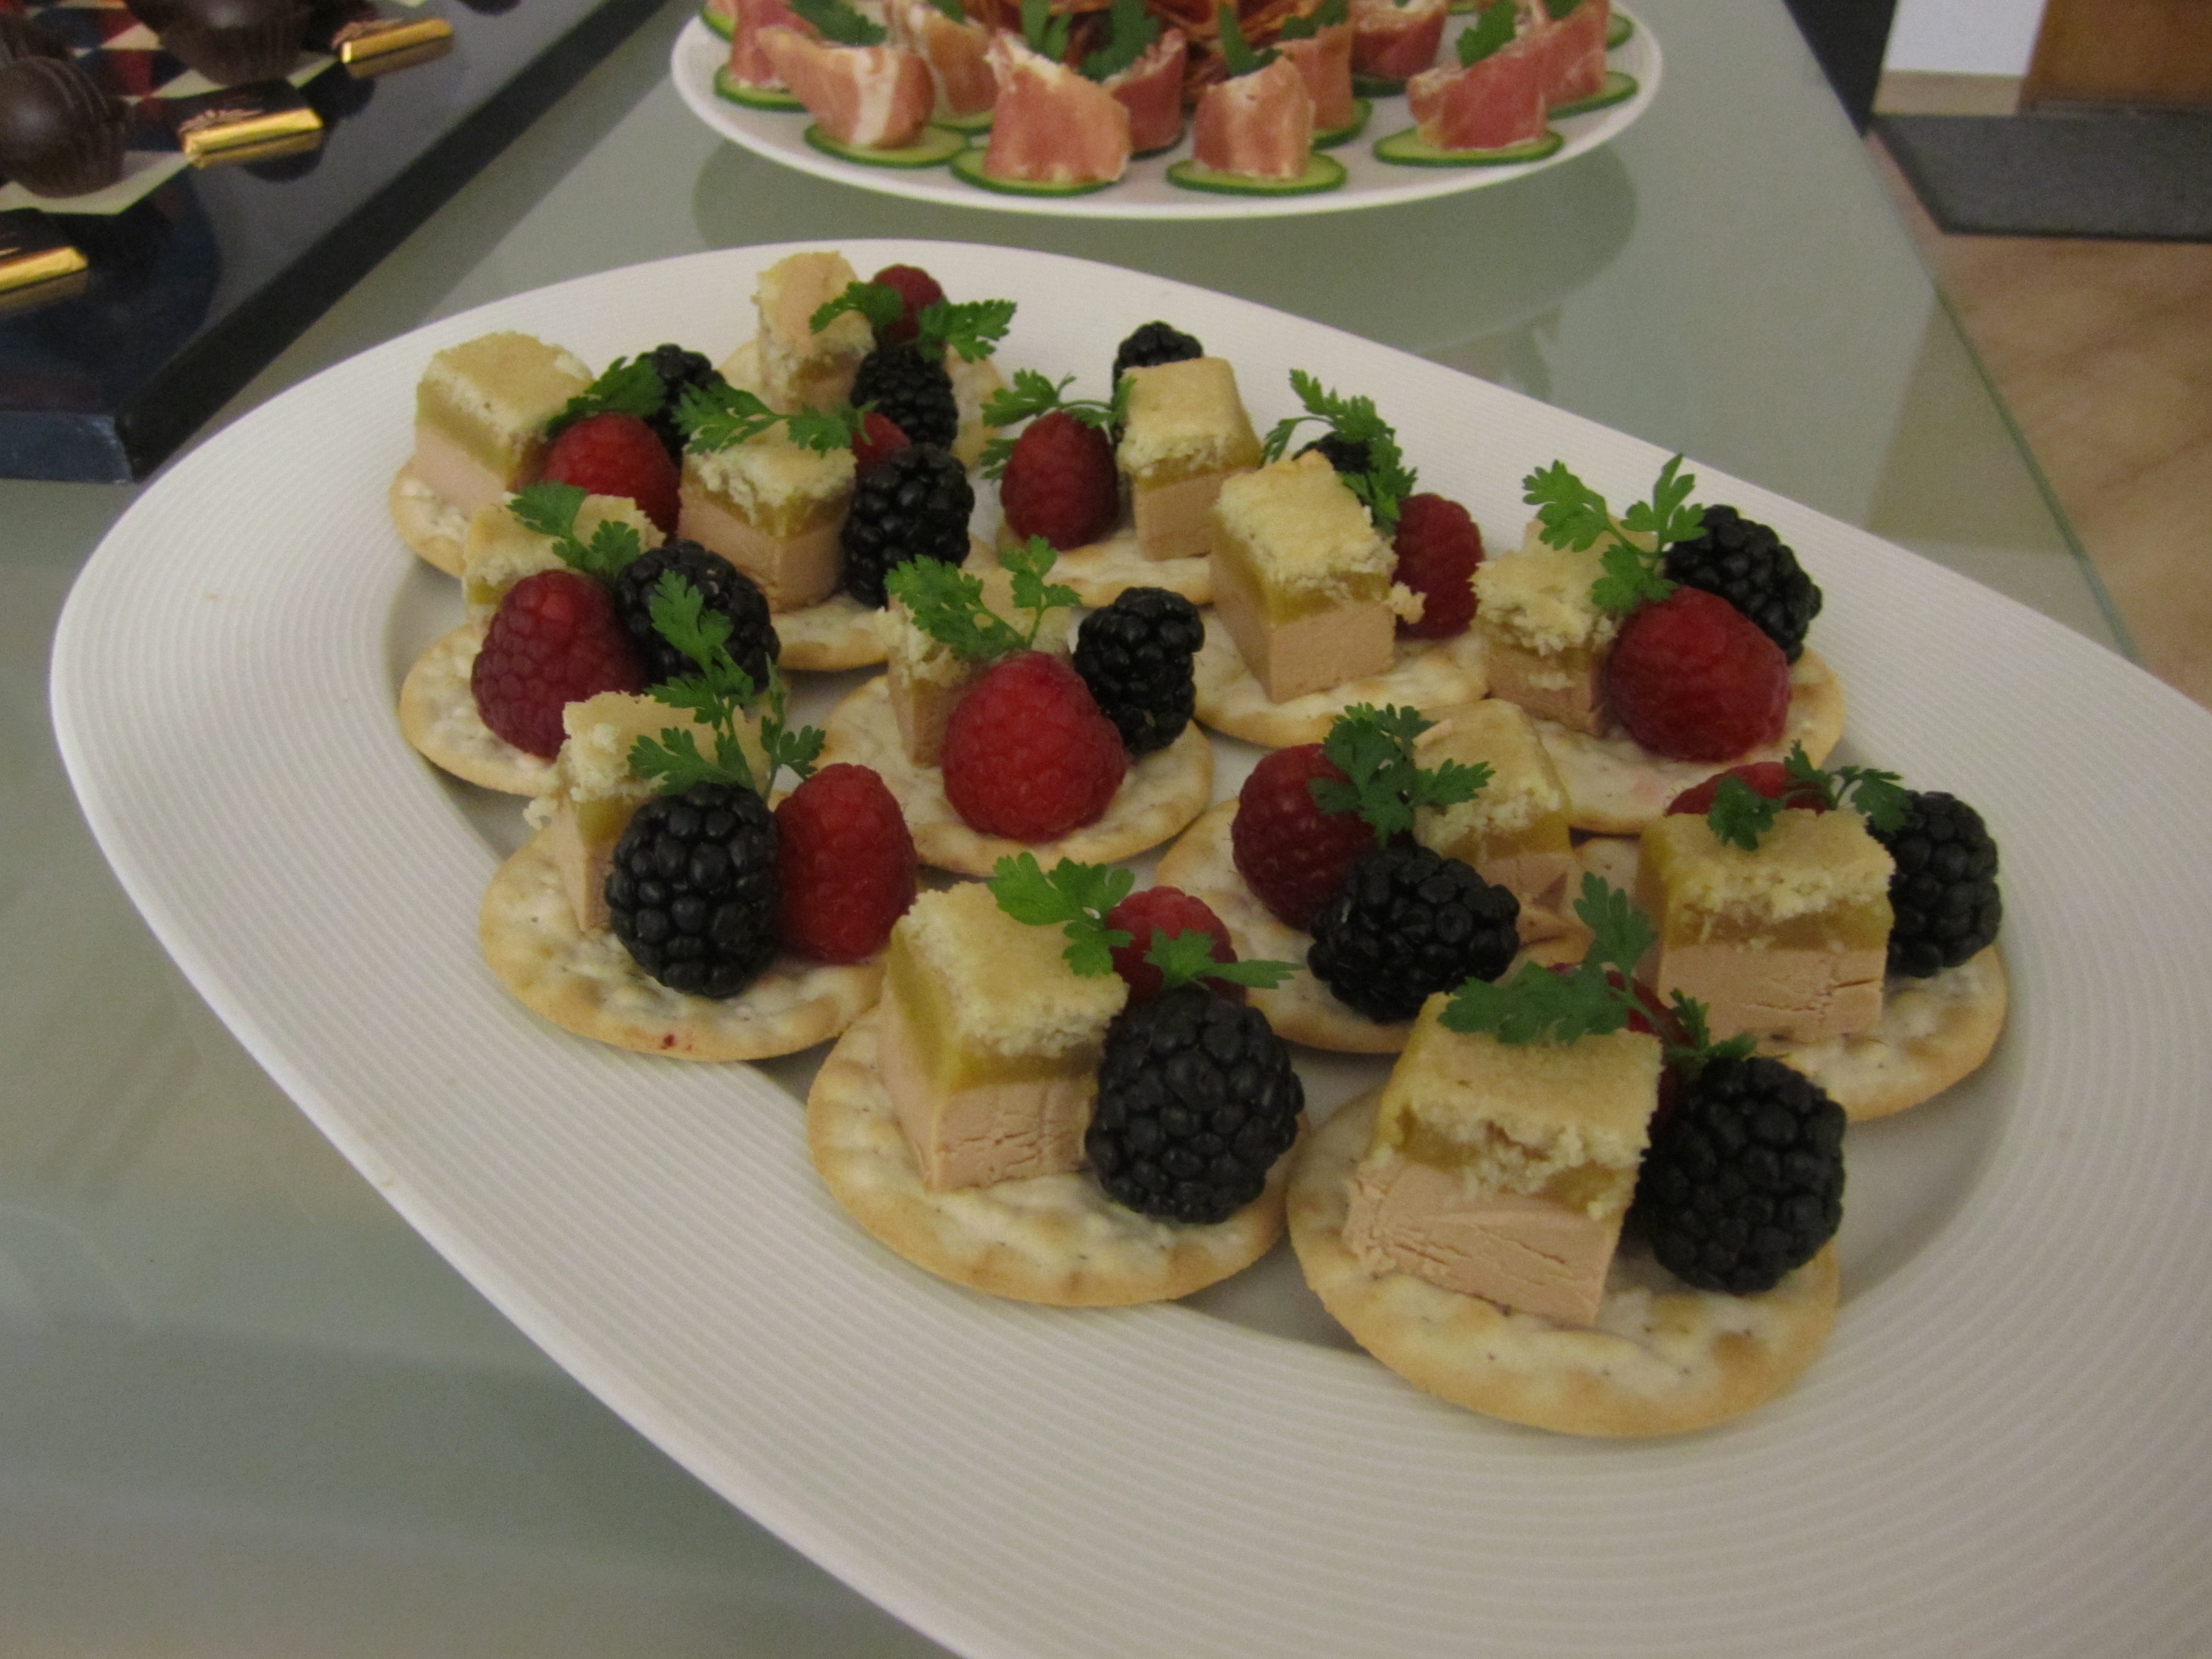
dish, meal, food, plate, breakfast, gourmet, dessert, cuisine, cheese, cracker, specialty, french, snacks, canape, vegetarian food, starter, brunch, appetizer, foie gras, hors d oeuvre, finger food